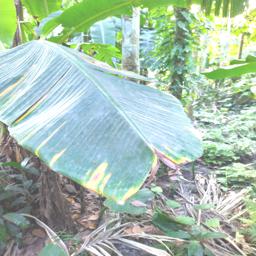
Label: YELLOW SIGATOKA